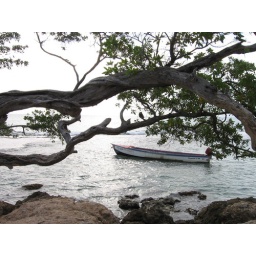
Another cool tree with a fishing boat in the distance